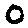
Label: 0